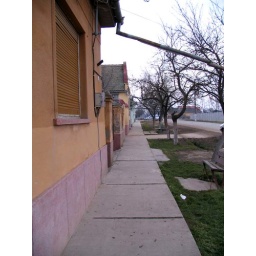
Part of my colorful walk home from town in Giroc.